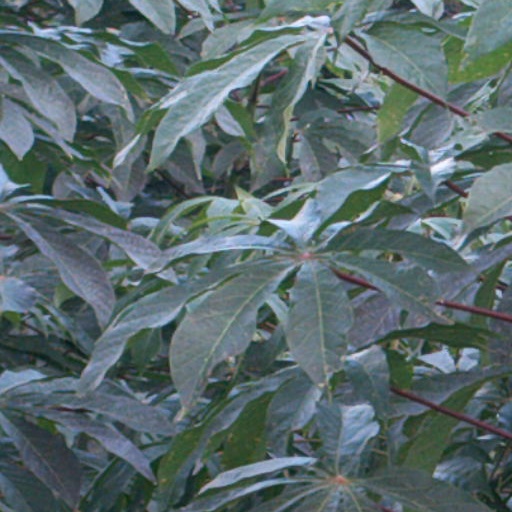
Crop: cassava